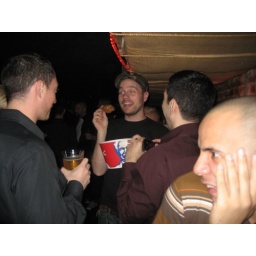
Melvin's outrage over chicken in a bar